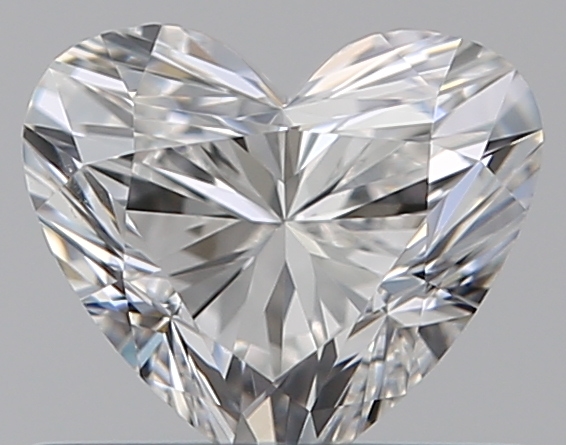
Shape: heart
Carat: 0.5
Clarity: VVS1
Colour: F
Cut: VG
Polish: VG
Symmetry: VG
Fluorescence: F
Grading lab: GIA
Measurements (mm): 4.82 x 5.5 x 3.31